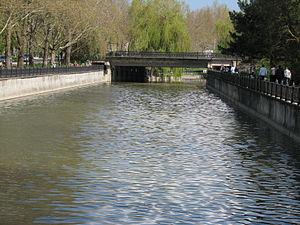
Le fleuve Salhir ou fleuve Salhyr ou Salguir anciement fleuve Bolnak est un cours d'eau de la Crimée.Le nom de la langue türkique Baba Salğır: Salğır est le nom masculin, Baba est le père qui est le Père Salguir.